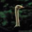
Label: bird